Gidea Park

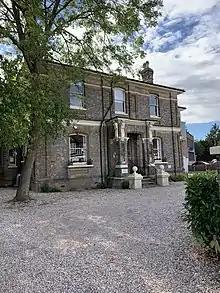
The former Balgores House, dating from the 1850s, is today a preparatory school

In 1657, the hall and its grounds were sold to Richard Emes, a local businessman, for £9,000. Upon the Restoration, the estate was bought back by the Crown and passed through the ownerships of various nobilities, before eventually being sold through public auction, shortly before the Coronation of Queen Victoria.